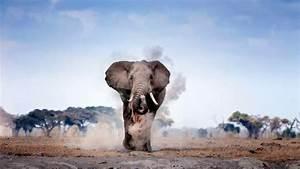
elephant